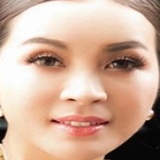
diễn viên Thanh Mai